Answer in natural language. How many Pillows are visible in the scene? Choose between the following options: 2, 4, 1, 3 or 0
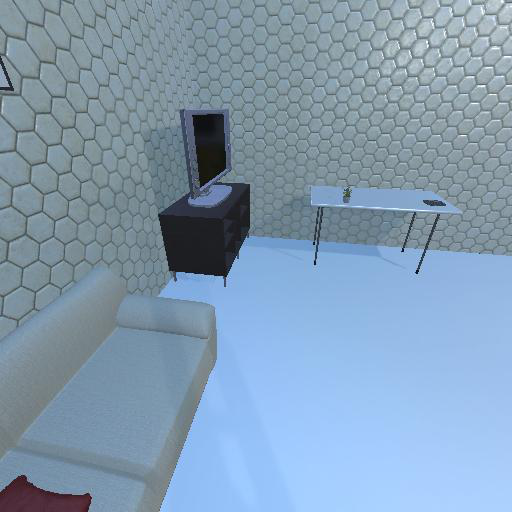
<answer>1</answer>